Protests against Donald Trump

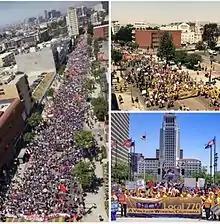
May Day protests in Los Angeles

On February 4, thousands of protesters marched on Trump's Mar-a-Lago resort in Palm Beach, Florida, where Trump was attending a fundraiser for the International Red Cross. In New York City, thousands from the LGBTQ community gathered at the historic Stonewall Inn in a show of solidarity with immigrant communities and those affected by Trump's travel ban. Thousands of people in San Francisco participated in a peaceful protest against Trump taking place outside San Francisco City Hall. Protests also took place in Los Angeles and Washington, D.C. In Canada, thousands gathered outside the U.S. consulate in Toronto to protest against Islamophobia and Trump's ban. Thousands of U.K. citizens also took to the streets in protest of the travel ban and Theresa May's invitation to Trump for a state visit.